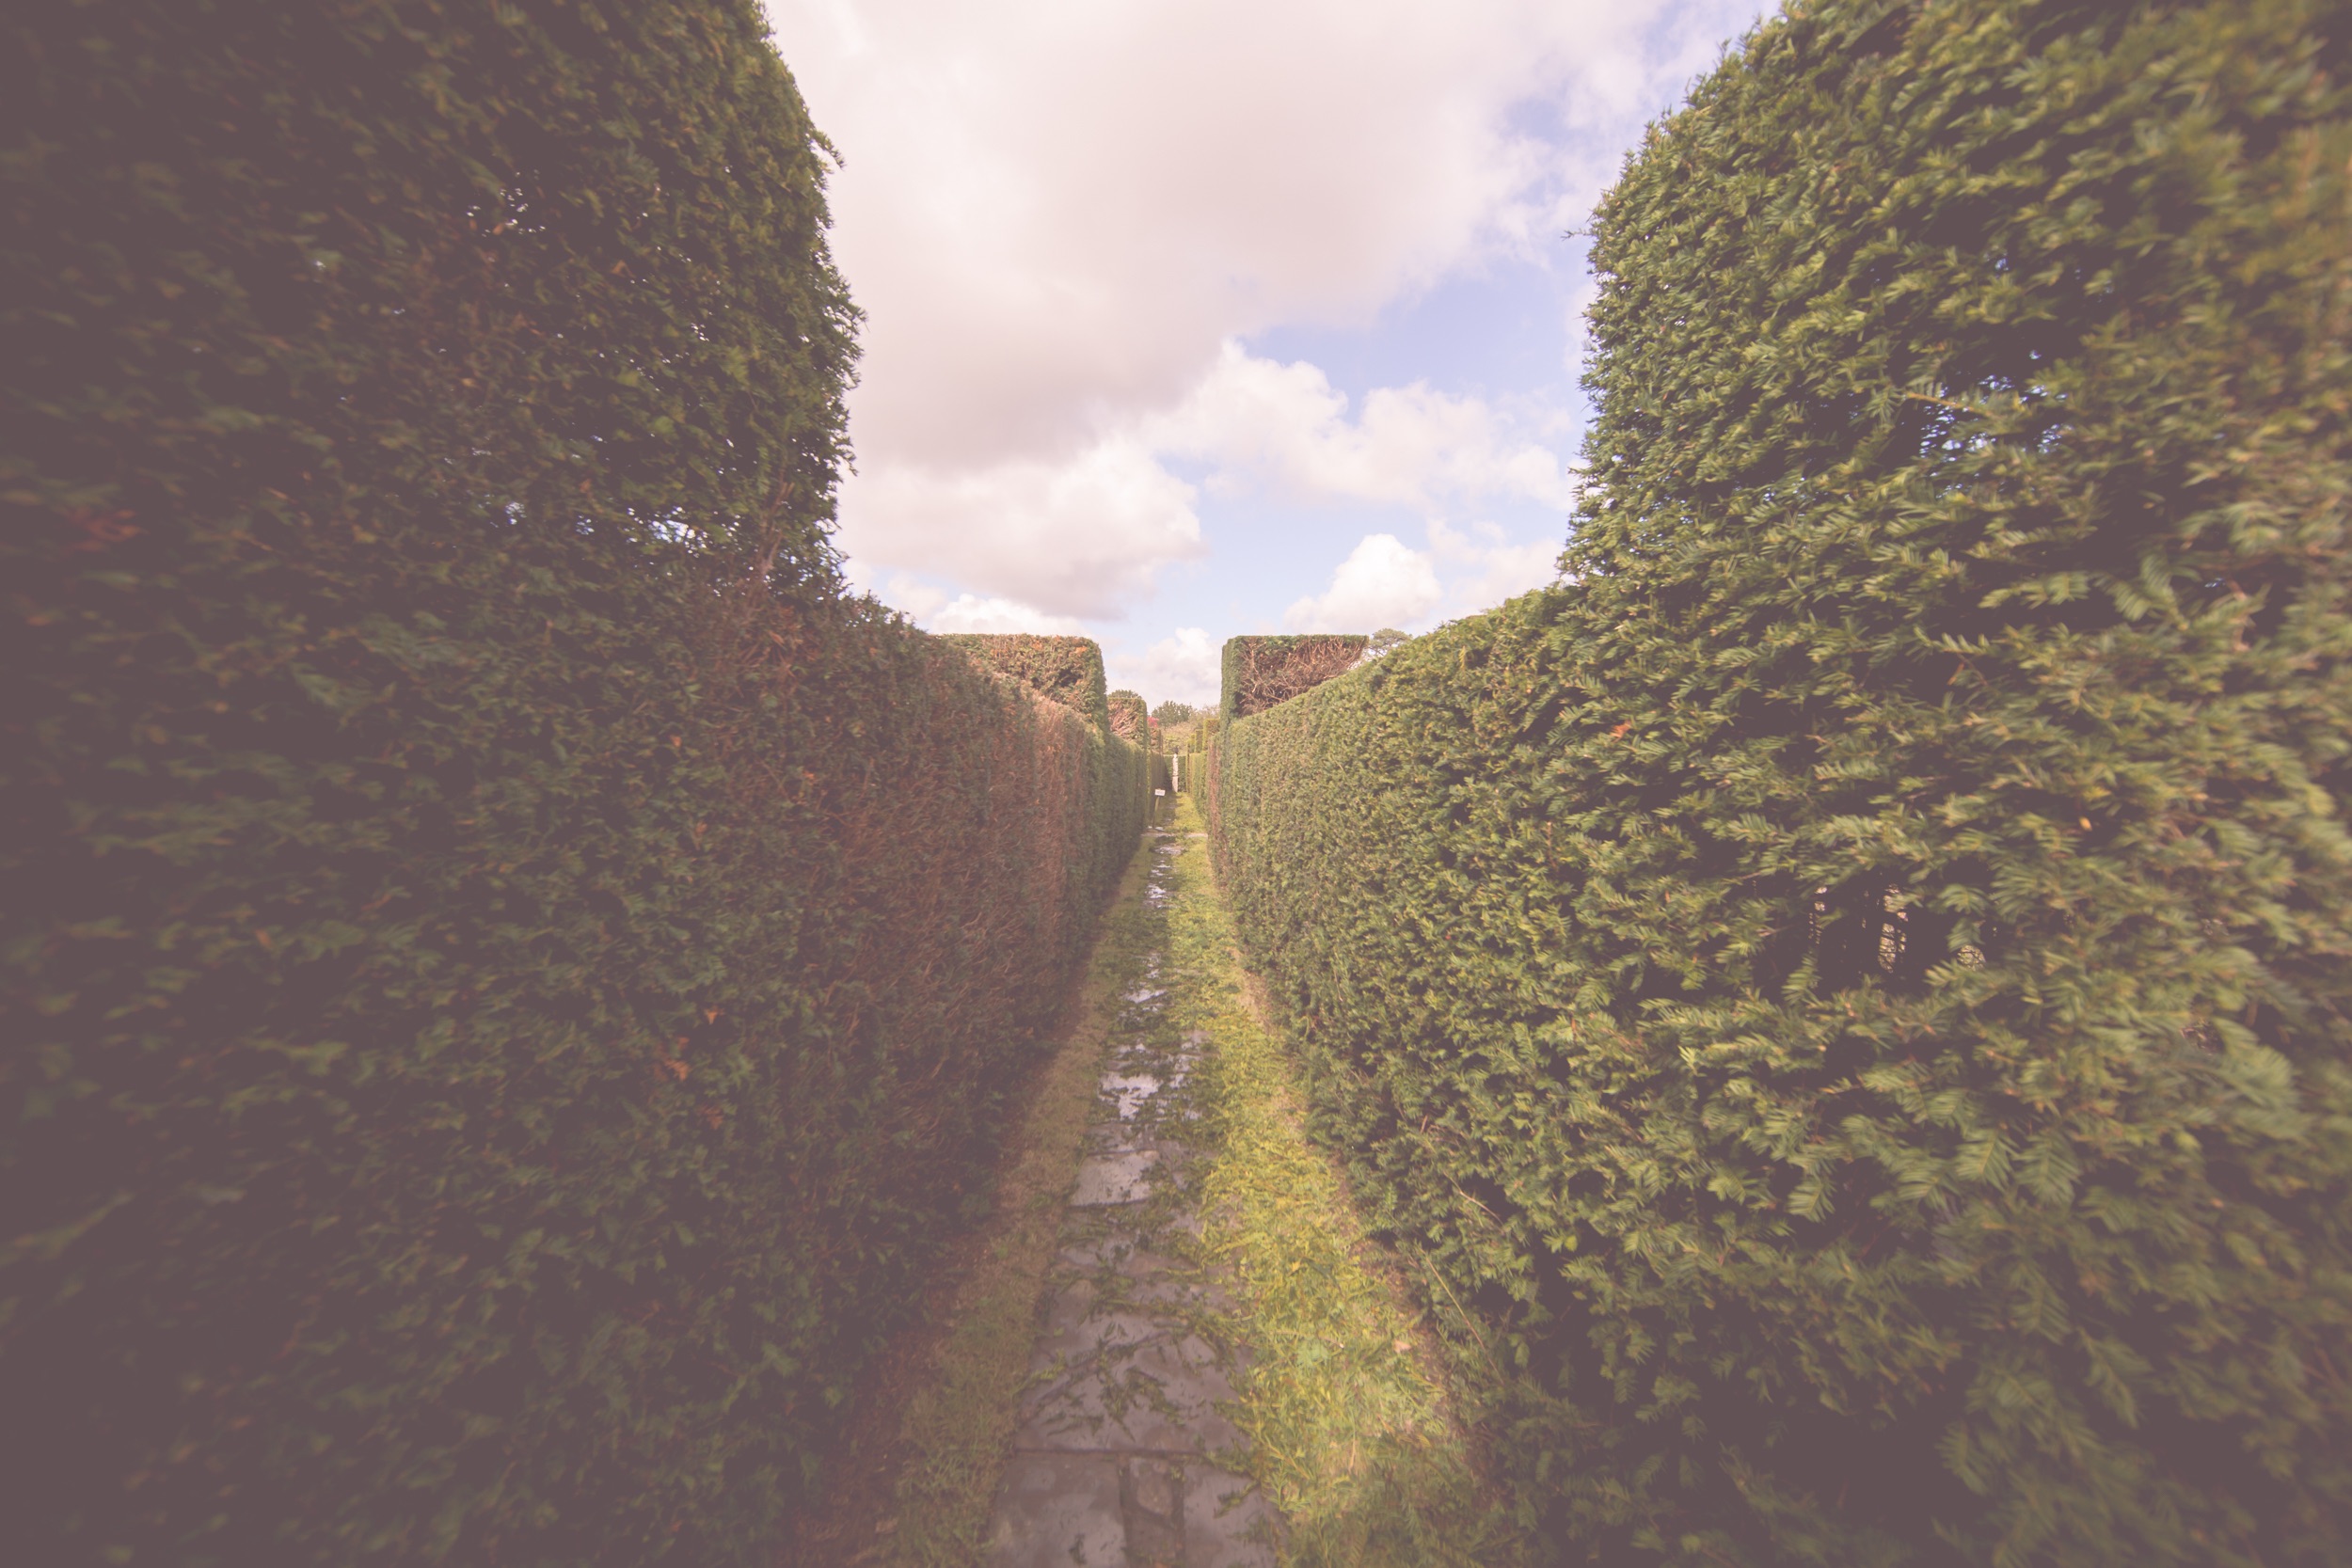
tree, nature, sky, road, sunlight, morning, hill, flower, wall, soil, agriculture, waterway, infrastructure, rural area